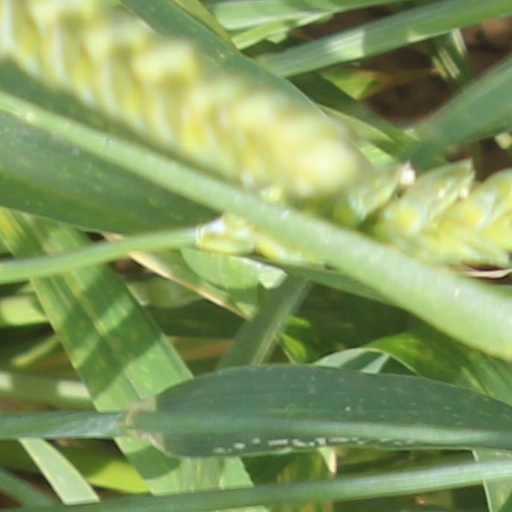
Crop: wheat